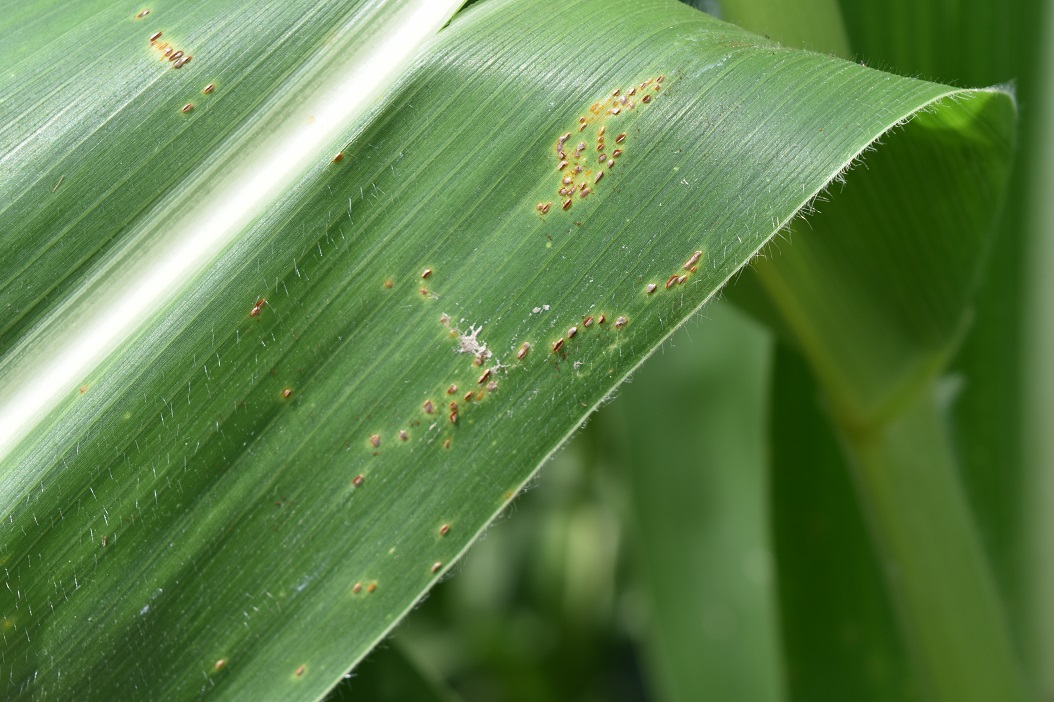
Labels: Corn rust leaf